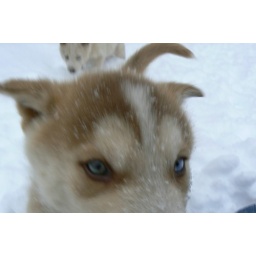
I couldn't get this one off before I got hit by a ball of red fur.